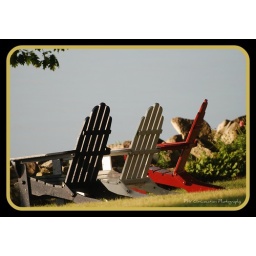
red white & blue by the lake